Milwaukee Mitchell International Airport

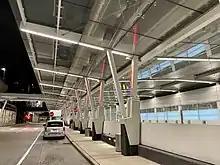
Departures area at Milwaukee Mitchell International Airport

Milwaukee Mitchell International Airport has one terminal with two concourses and 38 gates. All international arrivals lacking border pre-clearance must pass through the International Arrivals Building. Concourse C houses Southwest Airlines and United Airlines; and Concourse D houses the remaining airlines at the airport. There is also a Delta Sky Club in Concourse D.